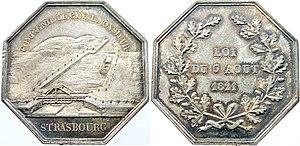
jeton canal Monsieur
Du nom du directeur général des ponts et chaussés et des mines sous la Restauration, Louis Becquey, le plan Becquey vise à doter la France d’un système de voies navigables modernisé et articulé. Tirant parti des acquis de la Révolution et de l’Empire dans la construction d’un État moderne, ce plan s’inscrit dans une démarche globale de consolidation du pays unifié en une « économie-nation » capable, à terme, d’affronter la concurrence internationale selon les principes, en vogue à l’époque, du libéralisme. Dans ses nouvelles frontières et consécutivement à la perte des centres industriels d’Outre-quiévrain, la France, pour affronter la concurrence de l’Angleterre, doit moderniser son appareil productif en facilitant les moyens de transports pour mettre en relation l’ensemble des régions et abaisser les prix par le jeu de la concurrence interne tout en assurant aux industriels une protection douanière sélective et temporaire pour leur permettre de retrouver des coûts compétitifs avant de réintégrer l’« économie-monde ».